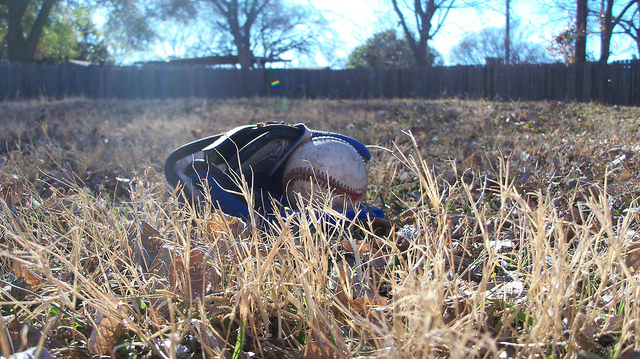
user: Given an image and a question. Answer the question in a short answer. Question: In what part of the playing field is this glove lying? Short Answer:
assistant: outfield